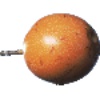
Label: Granadilla 1